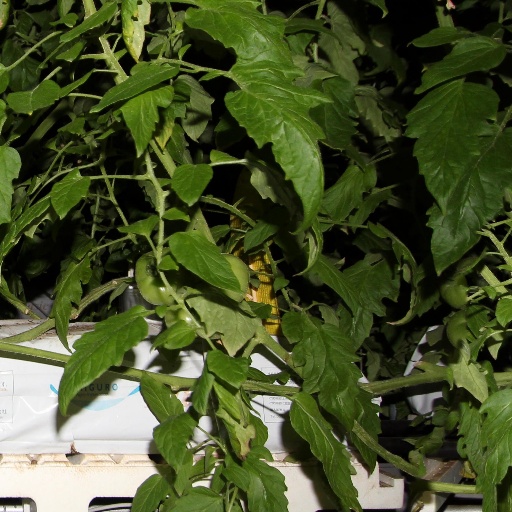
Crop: tomato